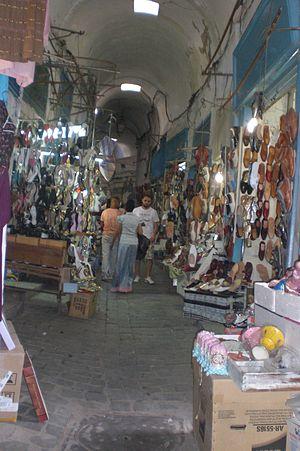
Le souk El Blaghgia est l'un des souks de la médina de Tunis. Le terme blaghgia vient de l'arabe balgha qui désigne une sorte de babouche fabriquée à partir de cuir et faisant partie des costumes traditionnels de la Tunisie et du Maghreb en général.